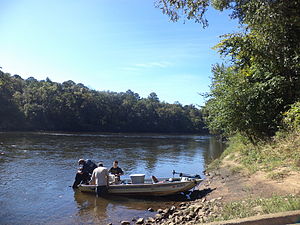
Borte med blæsten / Krigshistorie
Scarletts barndomshjem, plantagen Tara, beskrives som grænsende til Flint River.
Borte med blæsten er en roman af den amerikanske forfatter Margaret Mitchell, der blev udgivet i 1936 og vandt Pulitzerprisen i 1937.